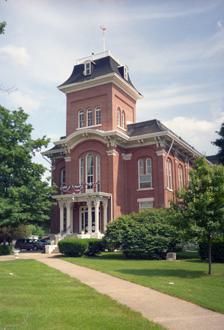
Building: Old Iroquois County Courthouse
Country: United States of America
Year built: 1866
United States historic place Old Iroquois County Courthouse U.S. National Register of Historic Places The courthouse in 2006, photographed by Calvin Beale Show map of Illinois Show map of the United States Interactive map showing the location of Old Iroquois County Courthouse Location Cherry St. at 2nd St., Watseka, Illinois Coordinates 40°46′28″N 87°44′8″W / 40.77444°N 87.73556°W / 40.77444; -87.73556 Area 1.3 acres (0.53 ha) Built 1866 Built by Mantor, A.C. Architect Leach, C.B. Architectural style Italianate NRHP reference No. 75000663 Added to NRHP June 13, 1975 The Old Iroquois County Courthouse , now known as the Iroquois County Museum , is a history museum in Watseka , Illinois , which served as the Iroquois County courthouse from 1866 until 1964. The Italianate building was designed by C.B. Leach and built by contractor A.C. Mantor. In addition to housing county courts and offices, the building also served as the county jail and sheriff's residence. In 1881, an addition was placed on the building, and the courthouse's octagonal tower was replaced by a square tower. A second addition was constructed in 1927; in the same year, the courthouse's copper dome was removed and replaced by a mansard roof . When a new courthouse was built in 1964, county officials planned to demolish the old courthouse; however, local outcry convinced the county to temporarily save the building. The courthouse sat disused and neglected until 1967, when the Iroquois County Historical Society formed and purchased the building for a museum. The museum is the home of the county's genealogical records library and includes collections of minerals and fossils, Native American artifacts, antique dolls, and numerous other historical items. The original courtroom is now used as a theater and concert hall. The courthouse was added to the National Register of Historic Places on June 13, 1975. References